Owen M. Panner

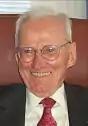

Owen Murphy Panner (July 28, 1924 – December 19, 2018) was an American attorney and jurist from Oregon who served as a United States district judge of the United States District Court for the District of Oregon.